Rani Rahav

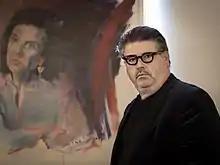
Rahav in 2020

Ran "Rani" Rahav (born 29 April 1964) is an Israeli public relations consultant. He is the owner and chairman of Ran Rahav Communications and Public Relations. He also serves as the Honorary Consul of the Marshall Islands in Israel.